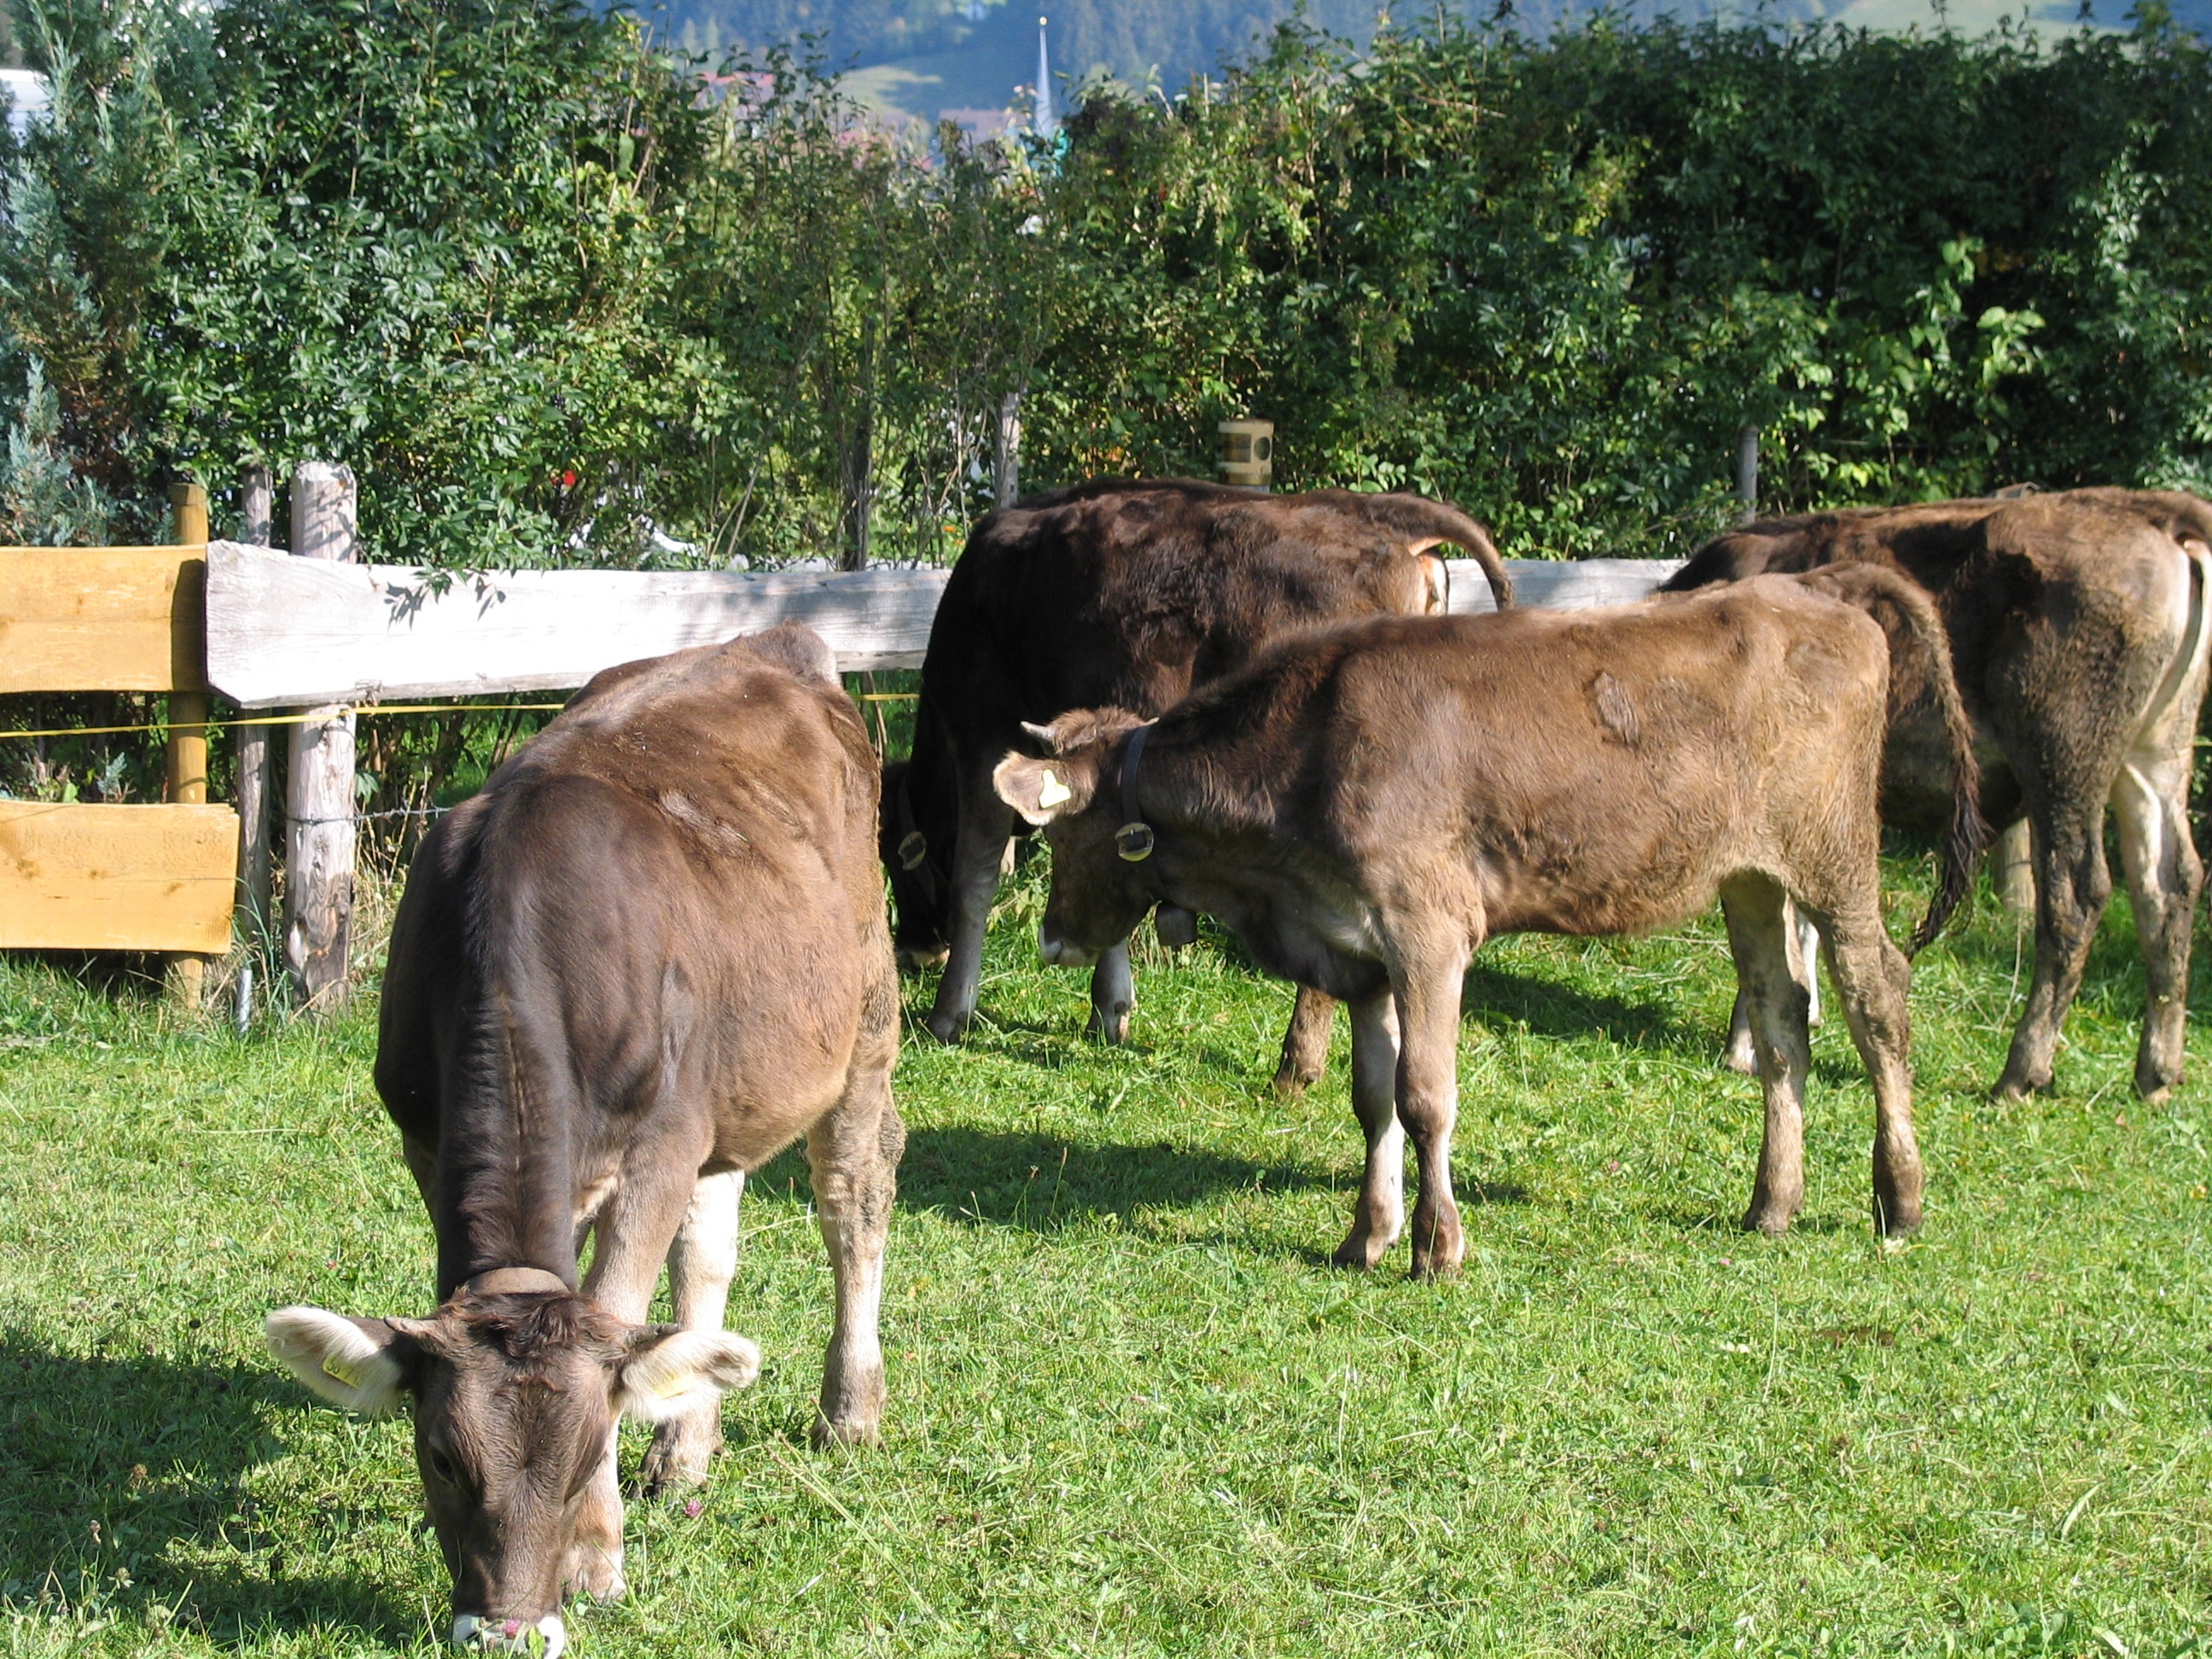
farm, meadow, herd, pasture, grazing, mammal, fauna, cows, vertebrate, mare, ox, allg u, pack animal, young cattle, cattle like mammal